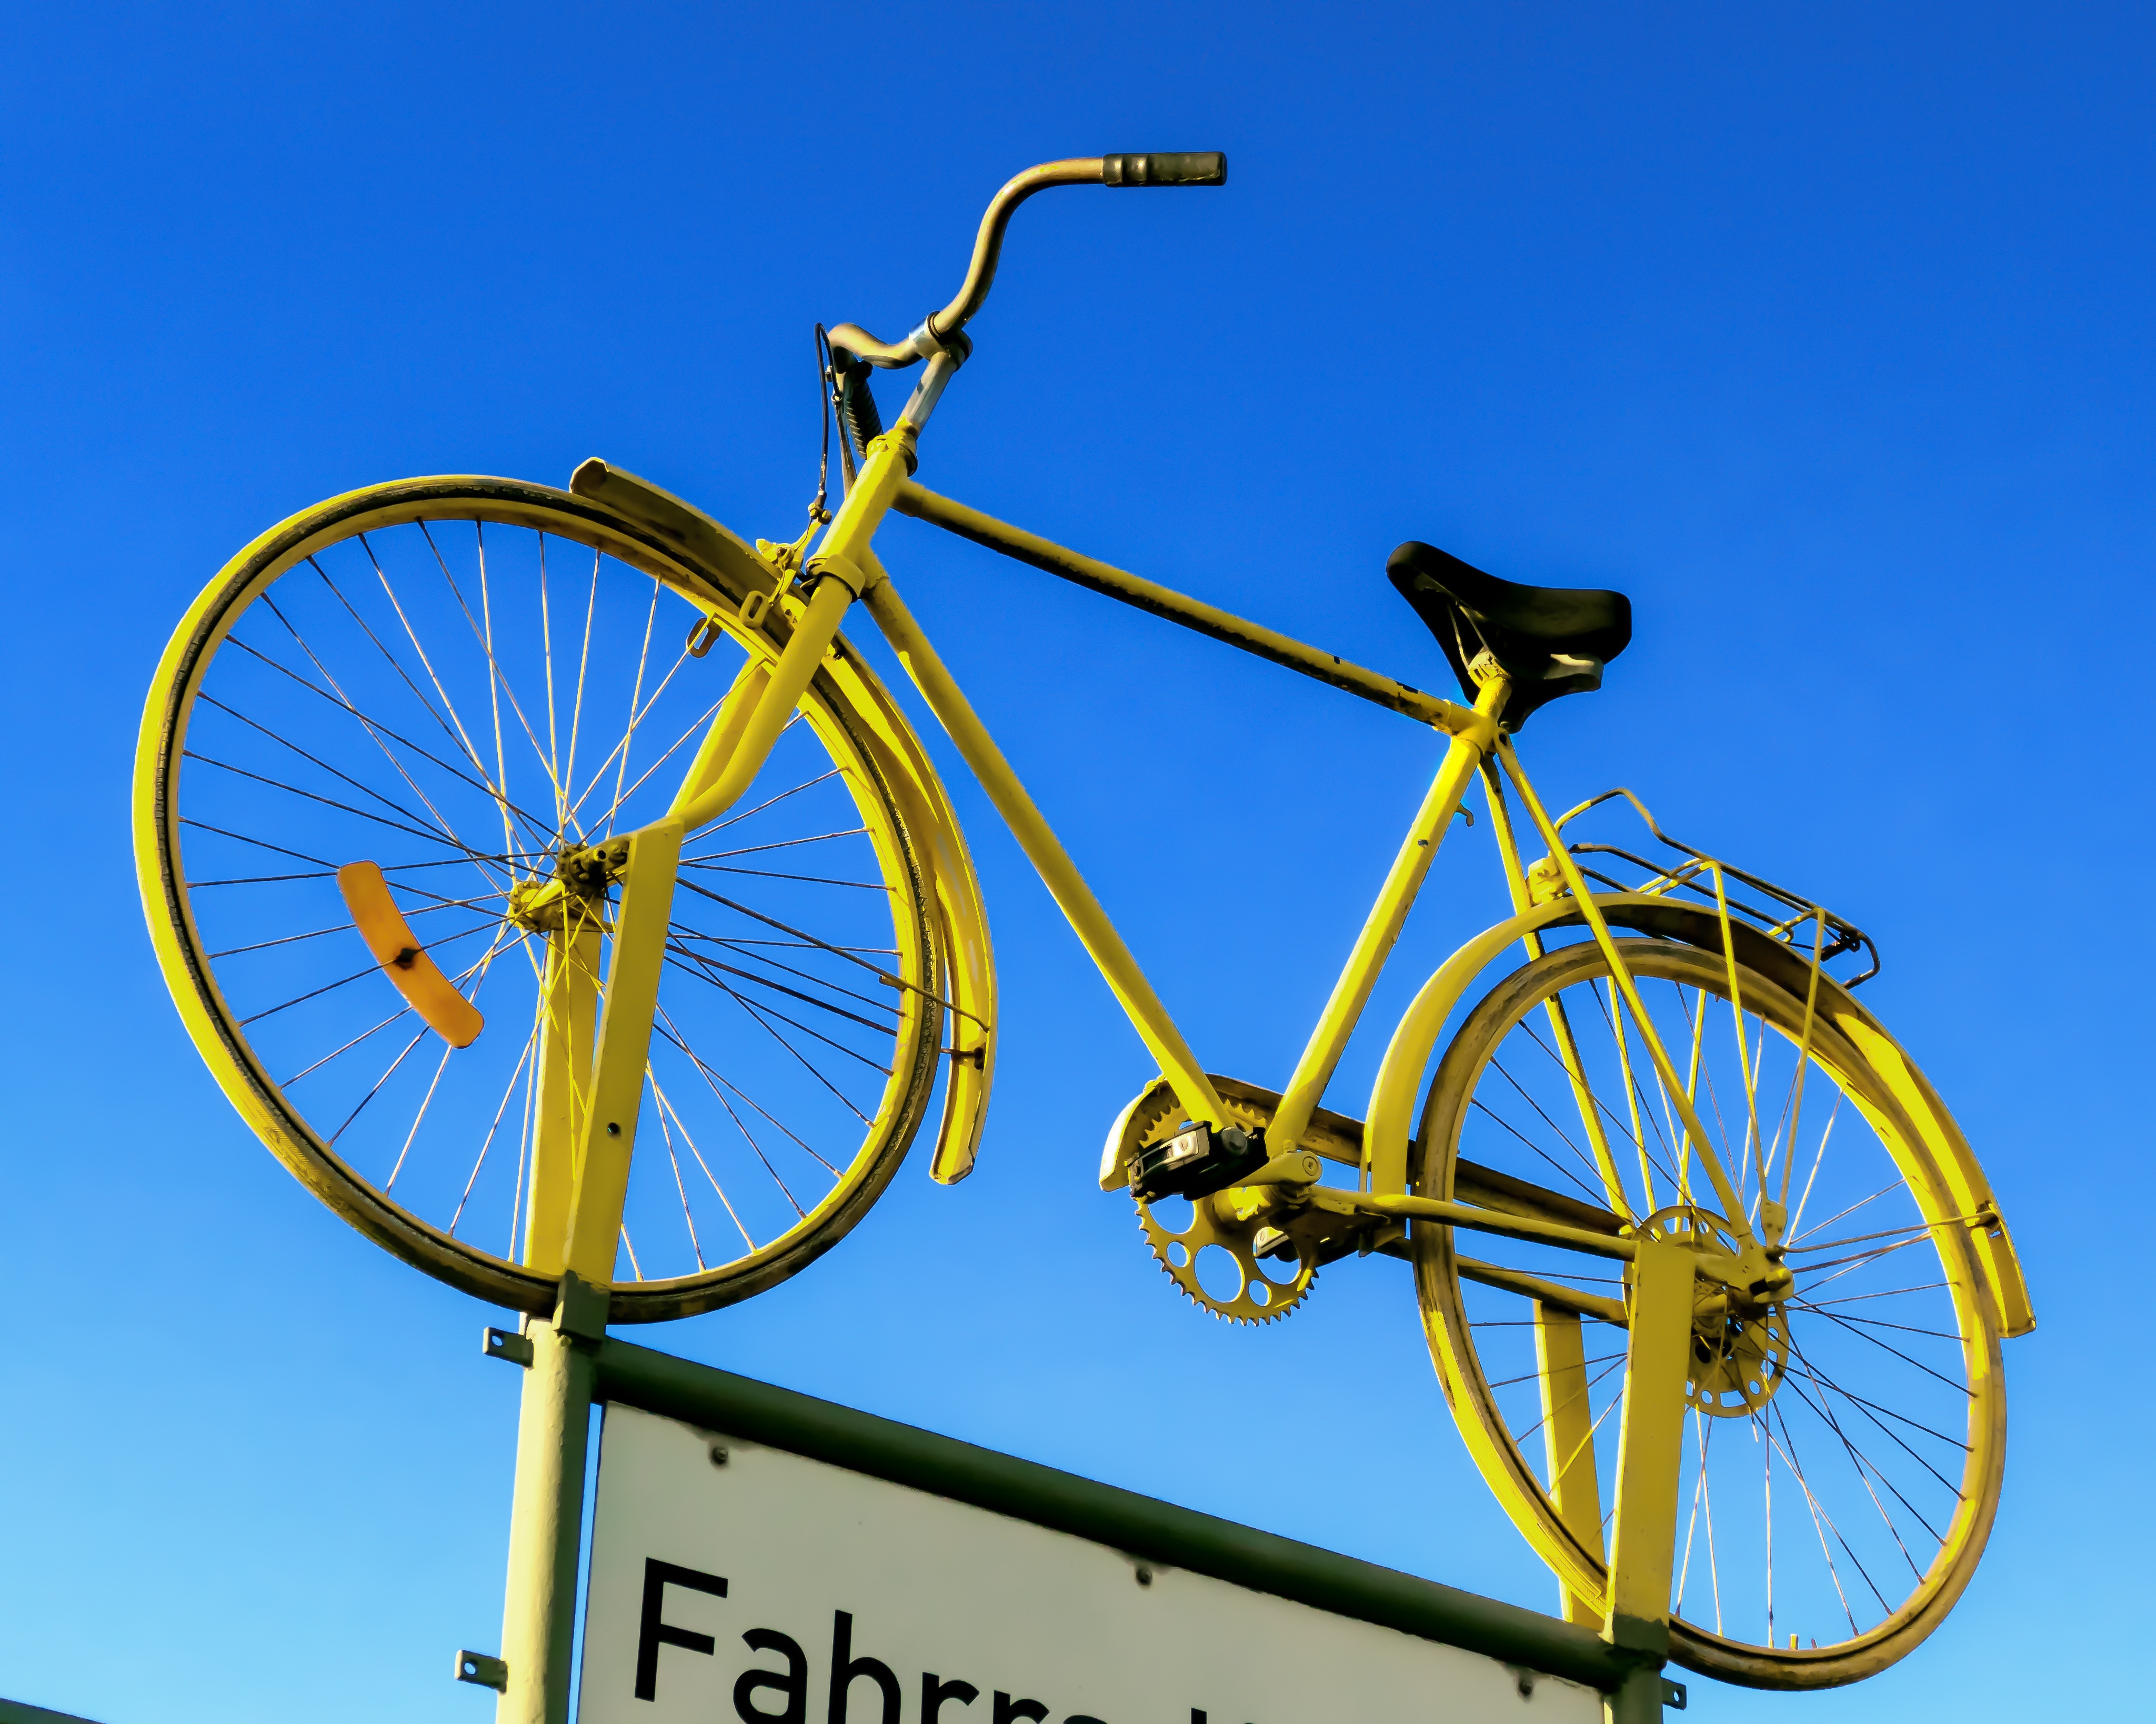
wheel, bicycle, bike, vehicle, yellow, sports equipment, mountain bike, cycling, dutch, locomotion, two wheeled vehicle, means of transport, bicycle frame, bicycle wheel, gents cycles, land vehicle, cyclo cross bicycle, bmx bike, road bicycle, racing bicycle, hybrid bicycle